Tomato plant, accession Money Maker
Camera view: vertical (180 deg); turntable rotation: 240 degrees
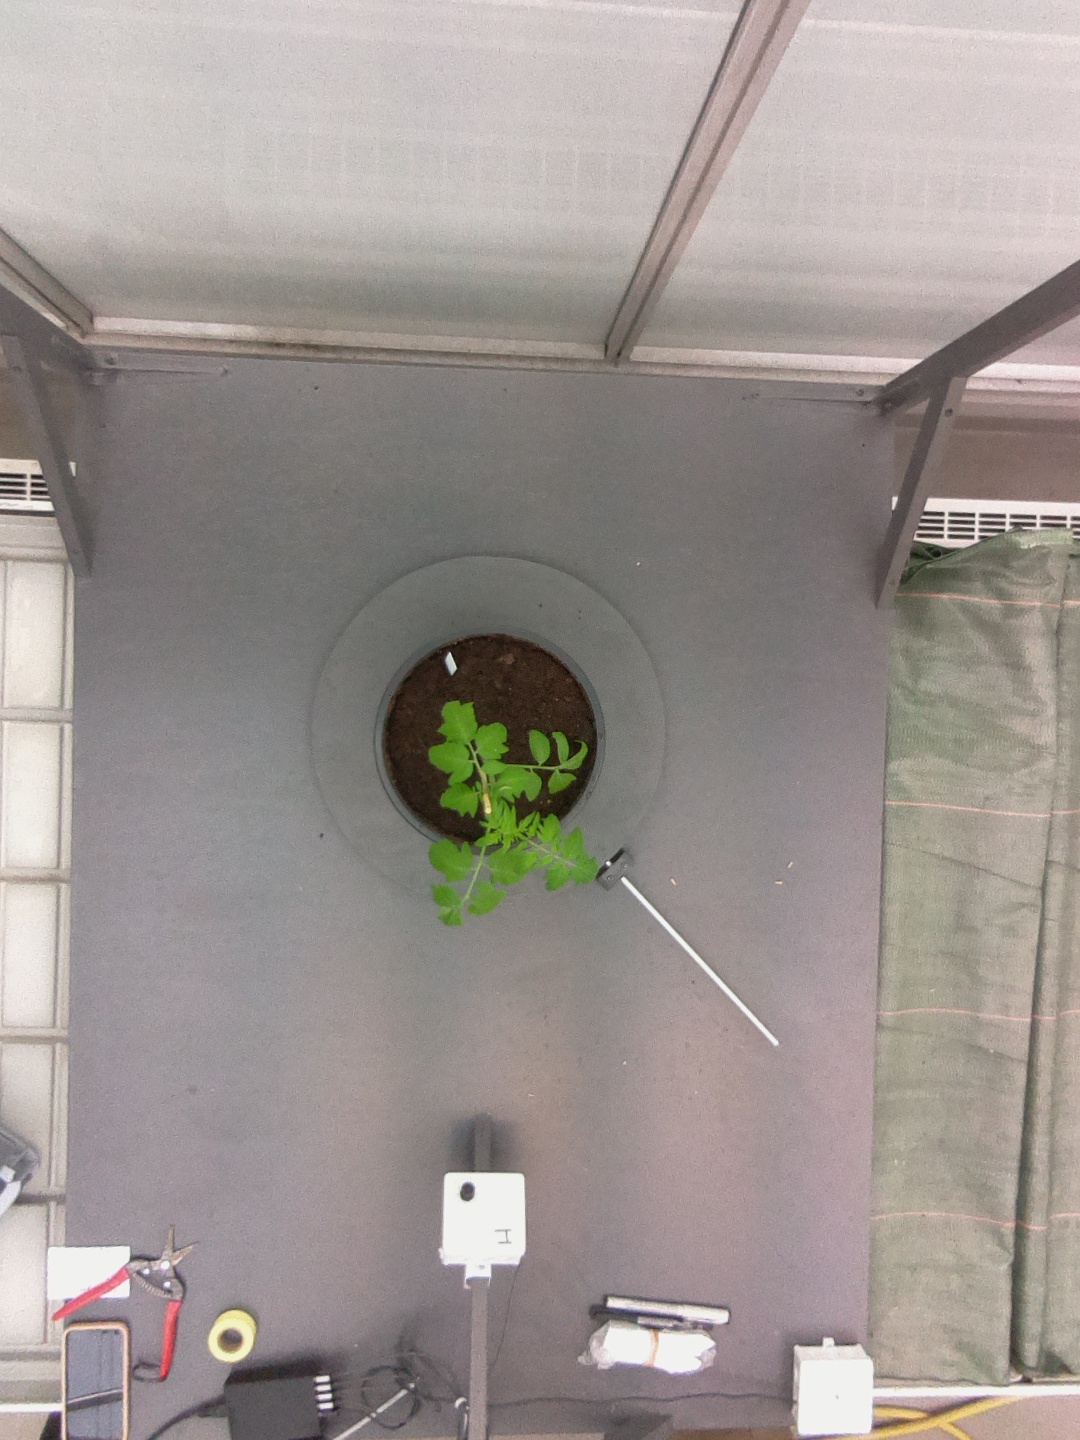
BBCH growth stage 13: 6 of true leaves visible